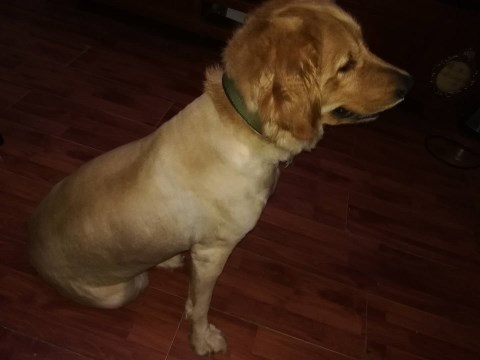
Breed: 5355-n000126-golden_retriever